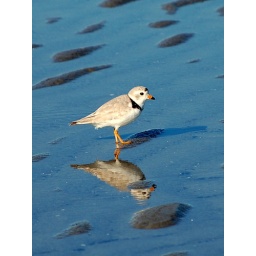
This little bird is very endangered. Crane beach in MA is one of the few remaining nesting grounds of this species.